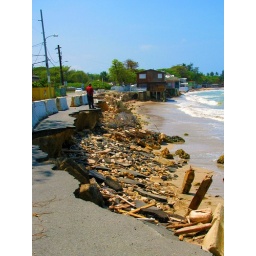
My GPS stopped here. The road was washed out by the ocean waves.